Suleiman Abdullahi

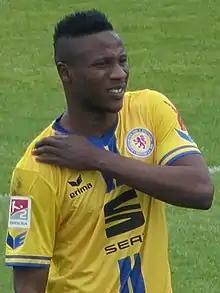
Abdullahi with Eintracht Braunschweig in 2018

Suleiman Abdullahi (born 10 December 1996) is a Nigerian professional footballer who plays as a striker. He last played for Allsvenskan club IFK Göteborg.